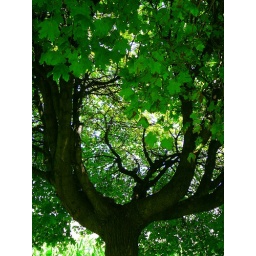
Maple tree and my head in the clouds